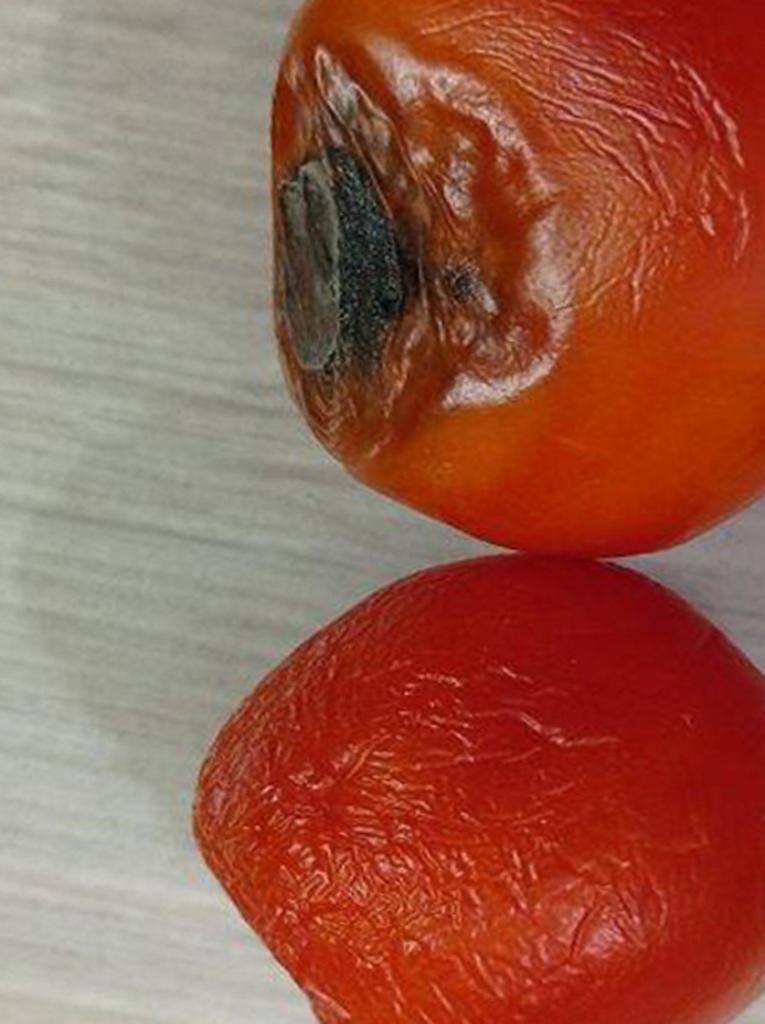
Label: Rotten